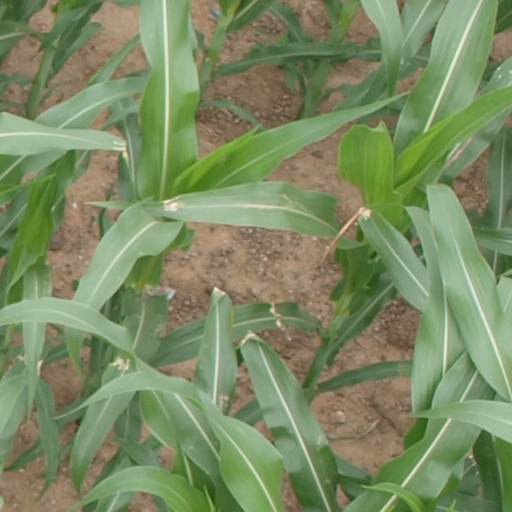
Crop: maize; corn